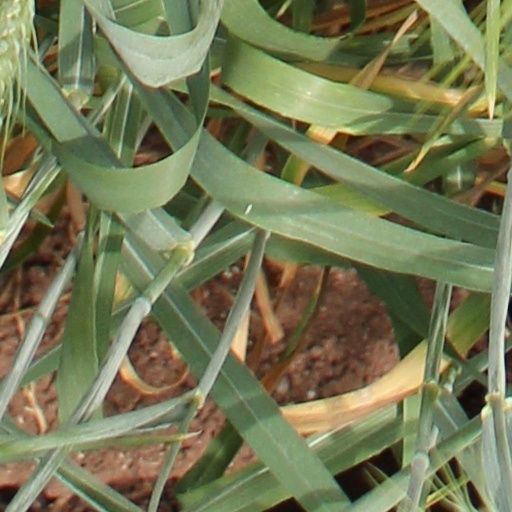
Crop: wheat